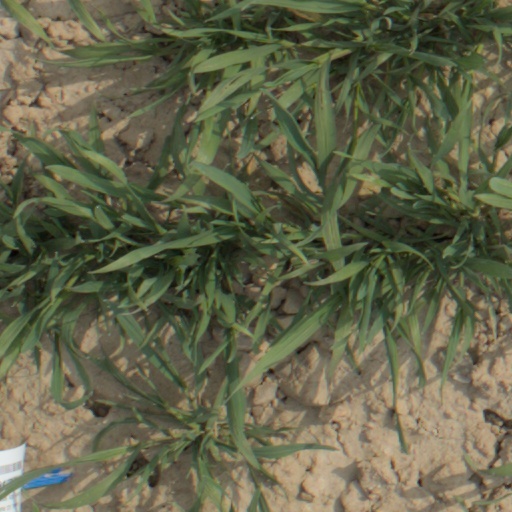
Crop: wheat